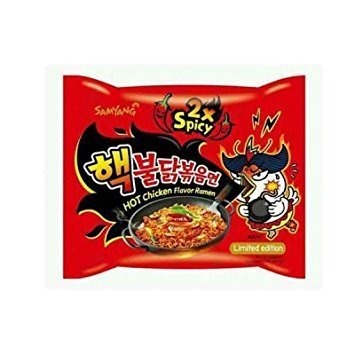
Item Name: Samyang 2X Spicy Hot Chicken Flavor Ramen,20Pack (140 g Each) Wdfgw
Value: 98.767
Unit: Ounce

Price: 15.745